Spark New Zealand

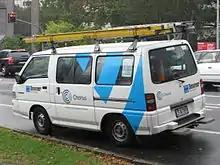
A van with the Chorus livery.

Telecom started the first cellular network service using AMPS in 1987. This transitioned to D-AMPS TDMA digital services in the early 1990s. The service in the 800 MHz band gave great geographic coverage.